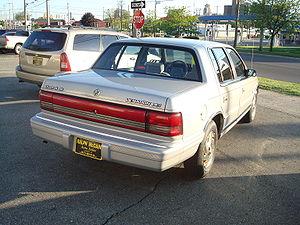
La Chrysler LeBaron était à l'origine une voiture de luxe des années 1930. Son châssis fabriqué par Chrysler a été partagé avec d'autres voitures de luxe de l'époque, tels que Lincoln et Packard.